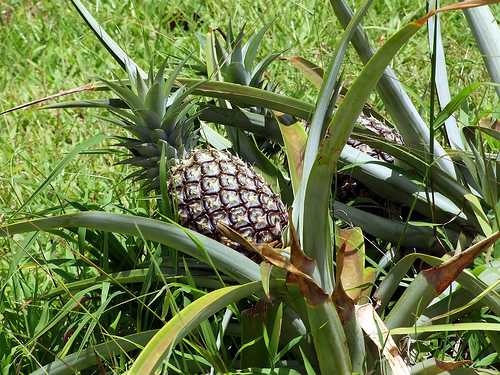
Label: Pineapple